Far Eastern University

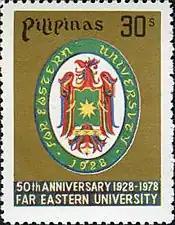
A stamp in commemoration of FEU's 50th Anniversary

The FEU Coat of Arms depicts a Sarimanok holding a "kalasag". Inside the "kalasag" is an 8 pointed star with a bamboo scroll under it, inscribed with the baybayin letters “KKK”. Meanwhile, the university seal has the Coat of Arms housed inside a green ellipse with gold outline, surrounded with the university's name in baybayin-inspired font and the IABF's founding year at the bottom.